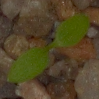
Label: common_chickweed